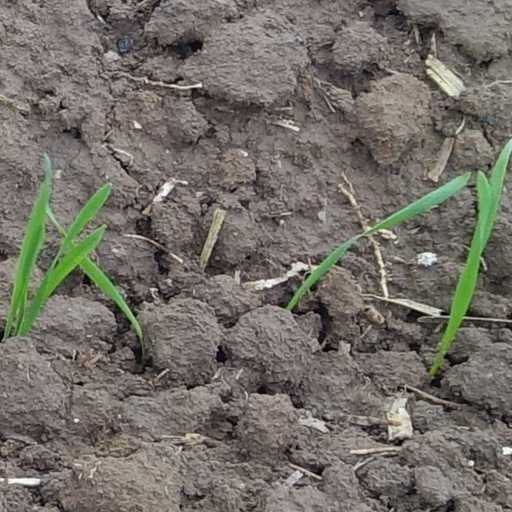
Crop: wheat